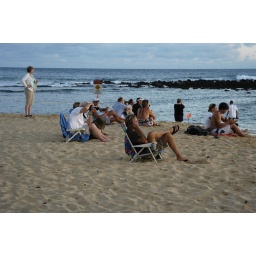
sunset watchers, poipu beach, kaua'i; guy in beach chair is yakking loudly on his cell phone